High Heat Major League Baseball 2004

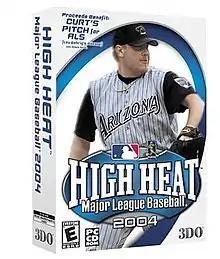

High Heat Major League Baseball 2004, also known as High Heat Baseball 2004 or High Heat 2004, is a video game released in 2003, and is the sixth and final game in the "High Heat Major League Baseball" video game series published by The 3DO Company, before it filed for bankruptcy in May 2003. The game was released on PlayStation 2, Xbox, and Windows. Versions of the game were also intended to launch on Nintendo's Game Boy Advance and GameCube consoles but were scrapped following 3DO's 2003 bankruptcy. Then-Arizona Diamondbacks starting pitcher Curt Schilling is featured on the cover. The Xbox version of the game had the ability to download rosters via Xbox Live.